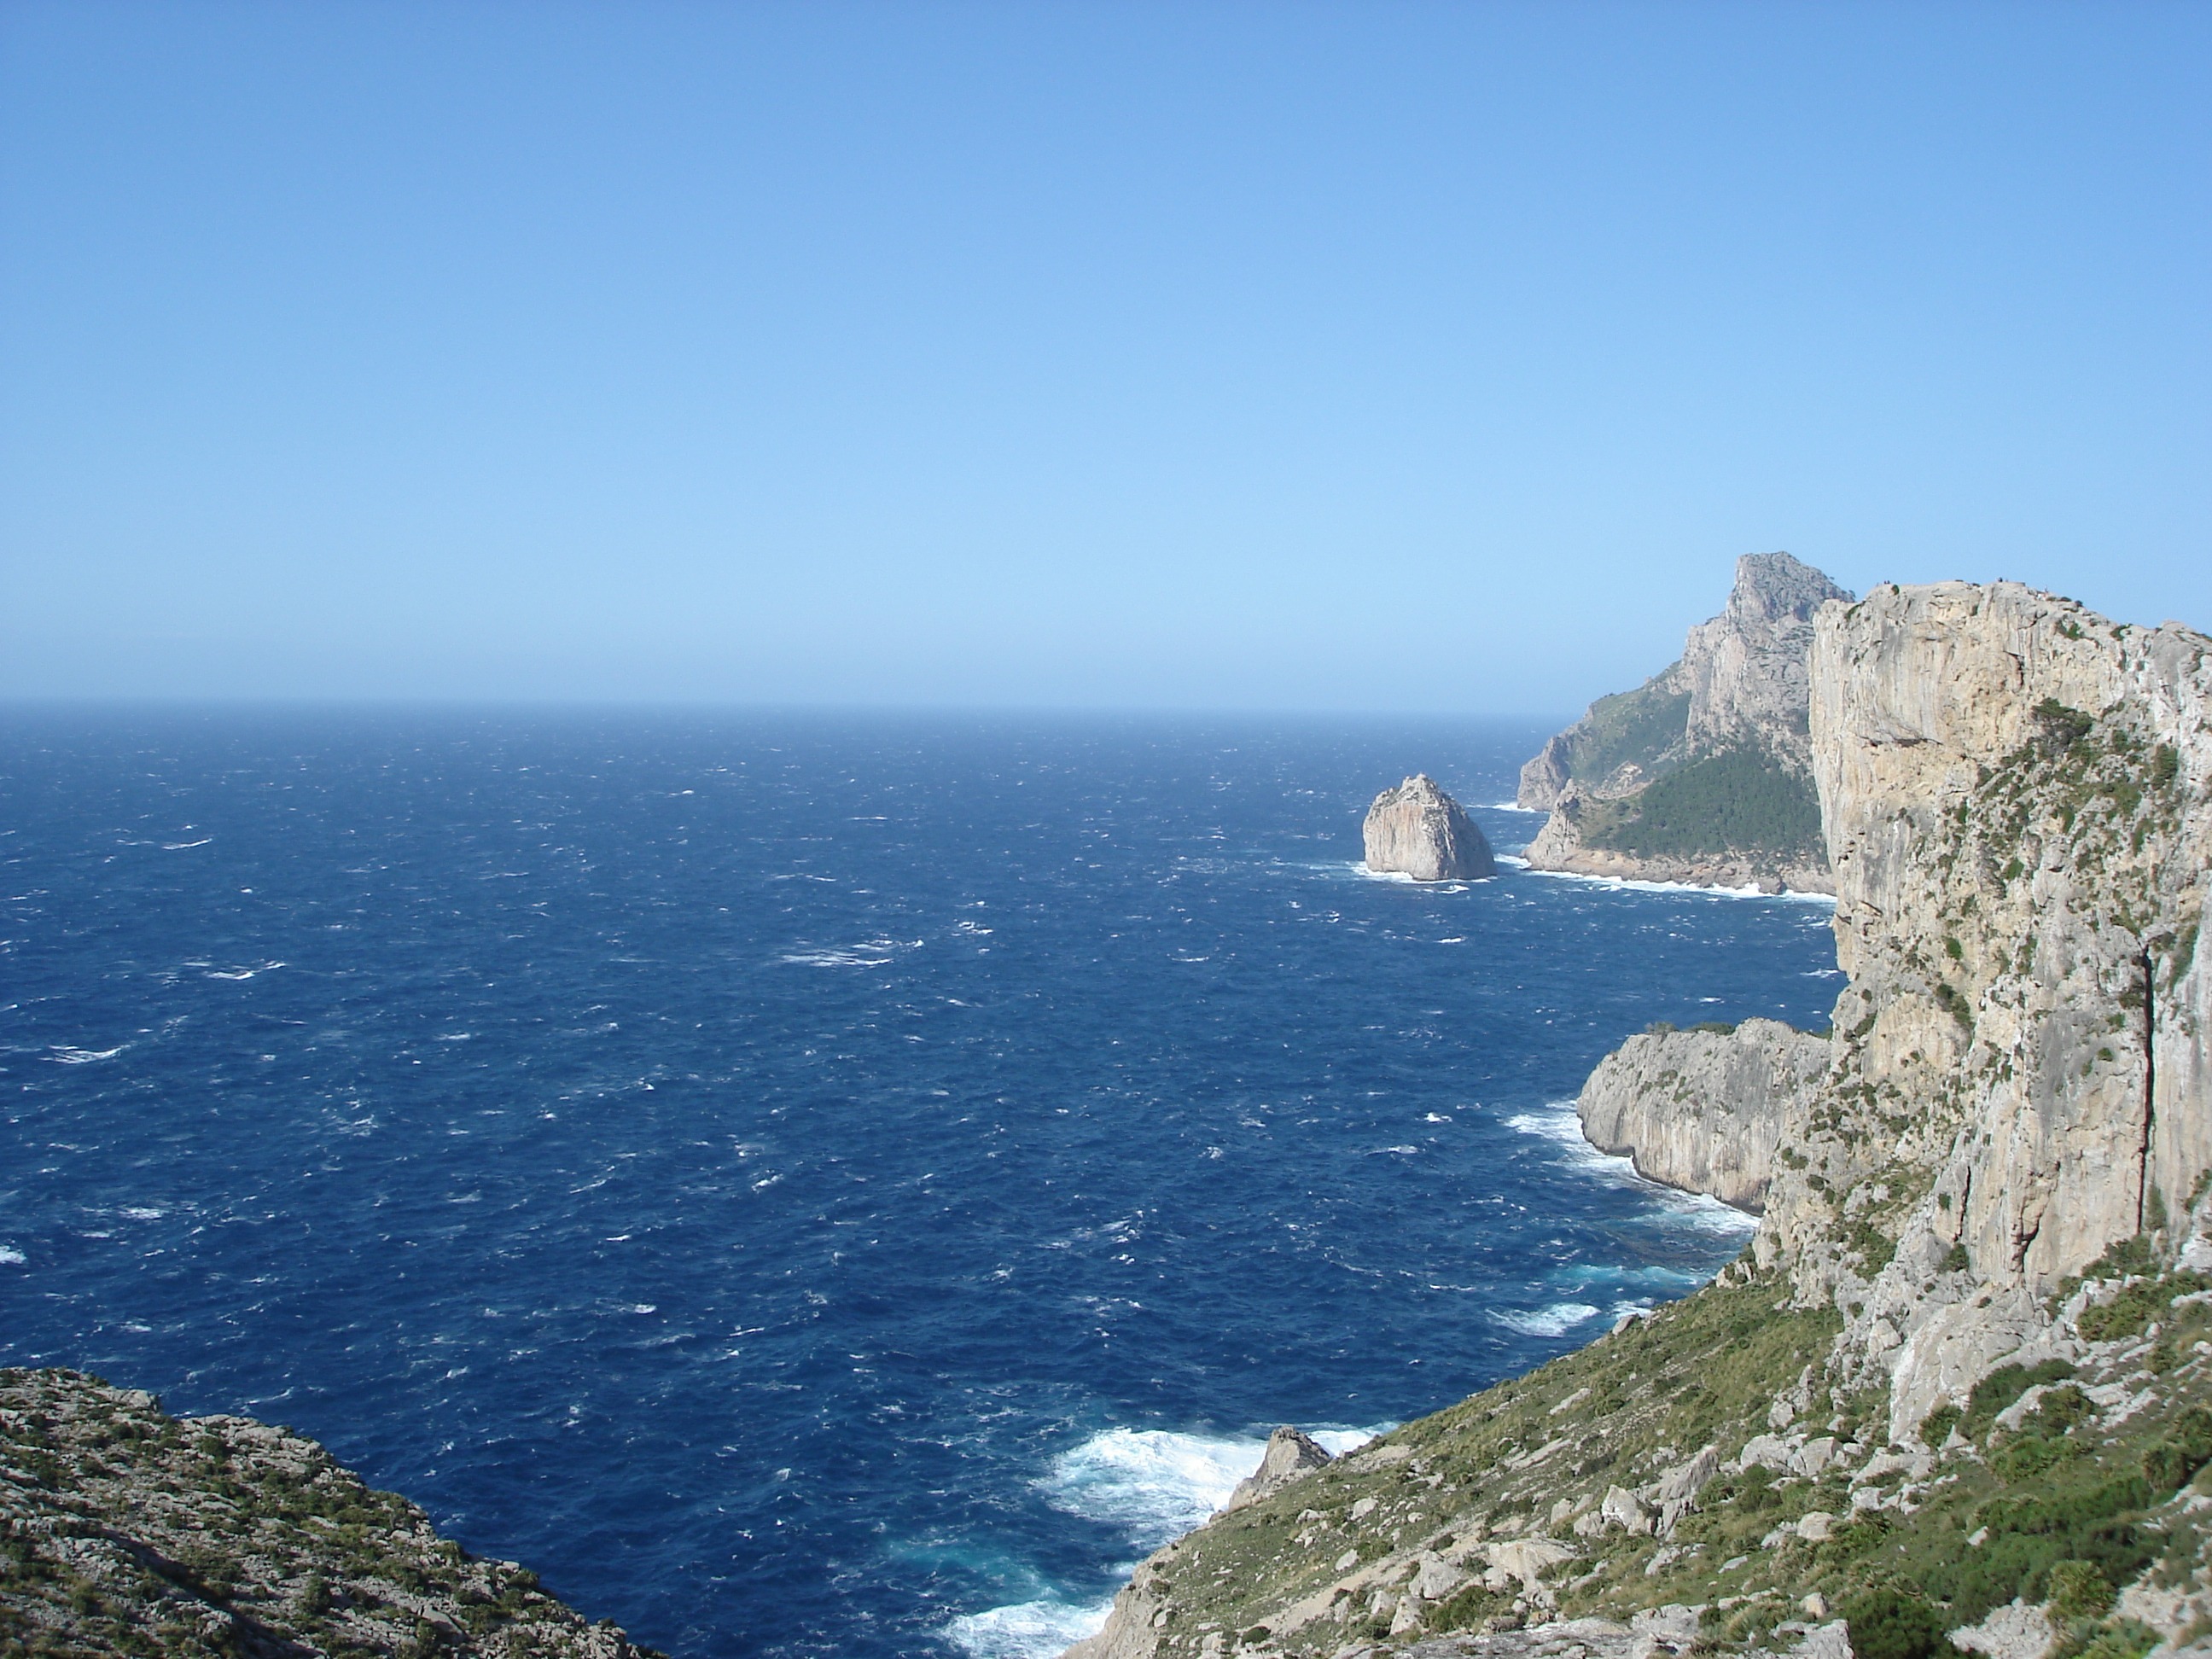
sea, coast, water, rock, ocean, horizon, shore, view, vacation, cliff, cove, tower, bay, fjord, terrain, body of water, mallorca, wide, cape, islet, have, landform, geographical feature, promontory, creveta la